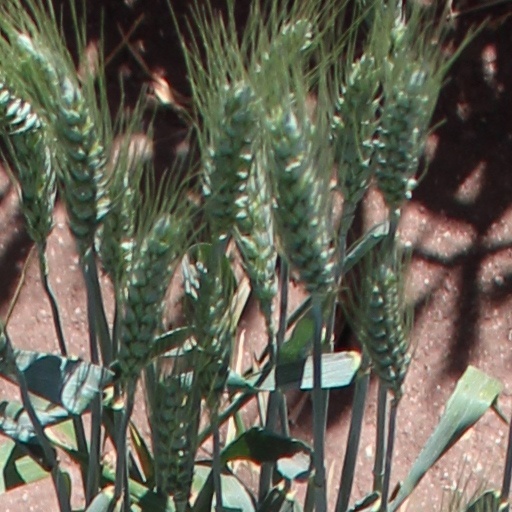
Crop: wheat